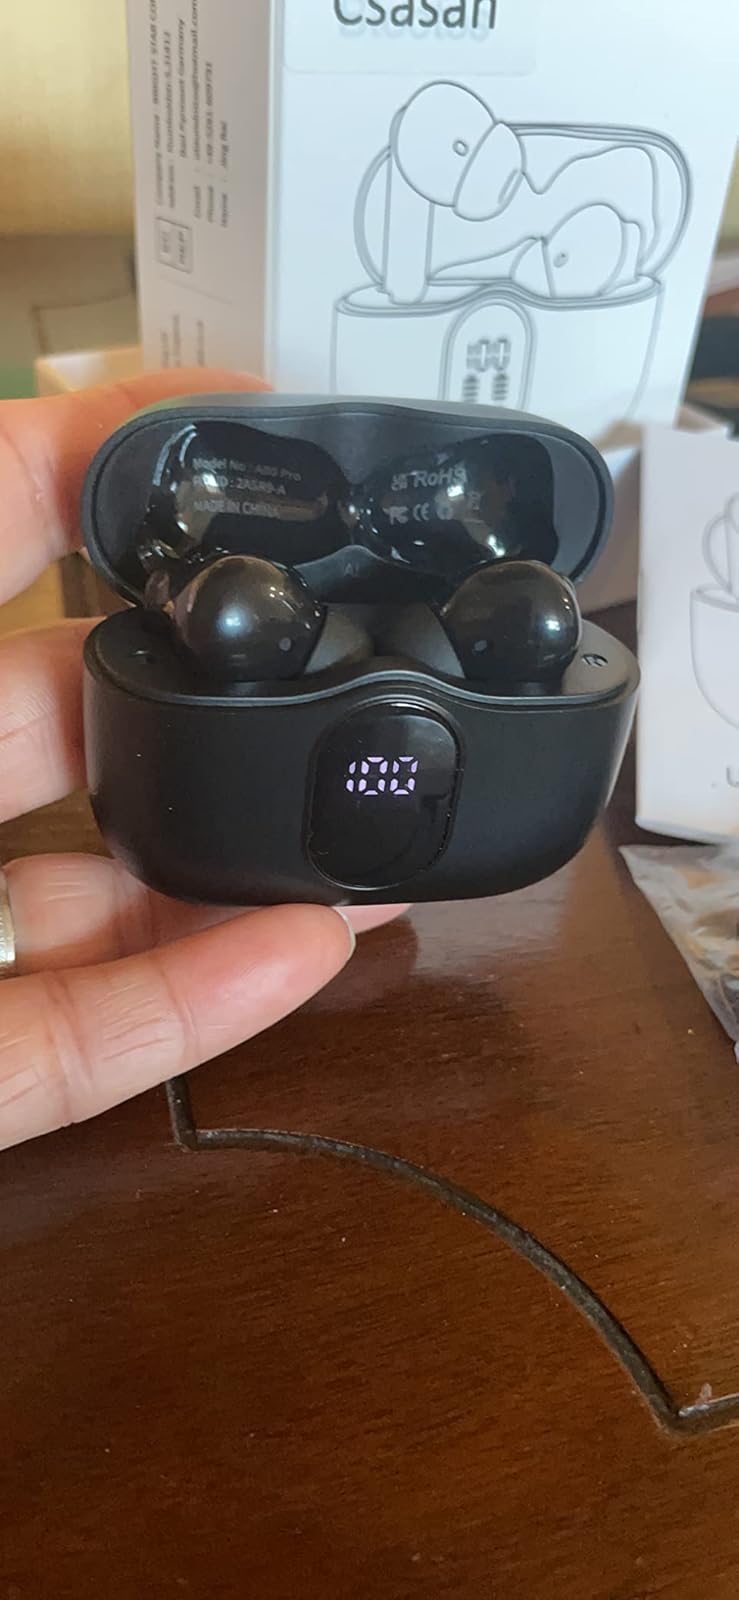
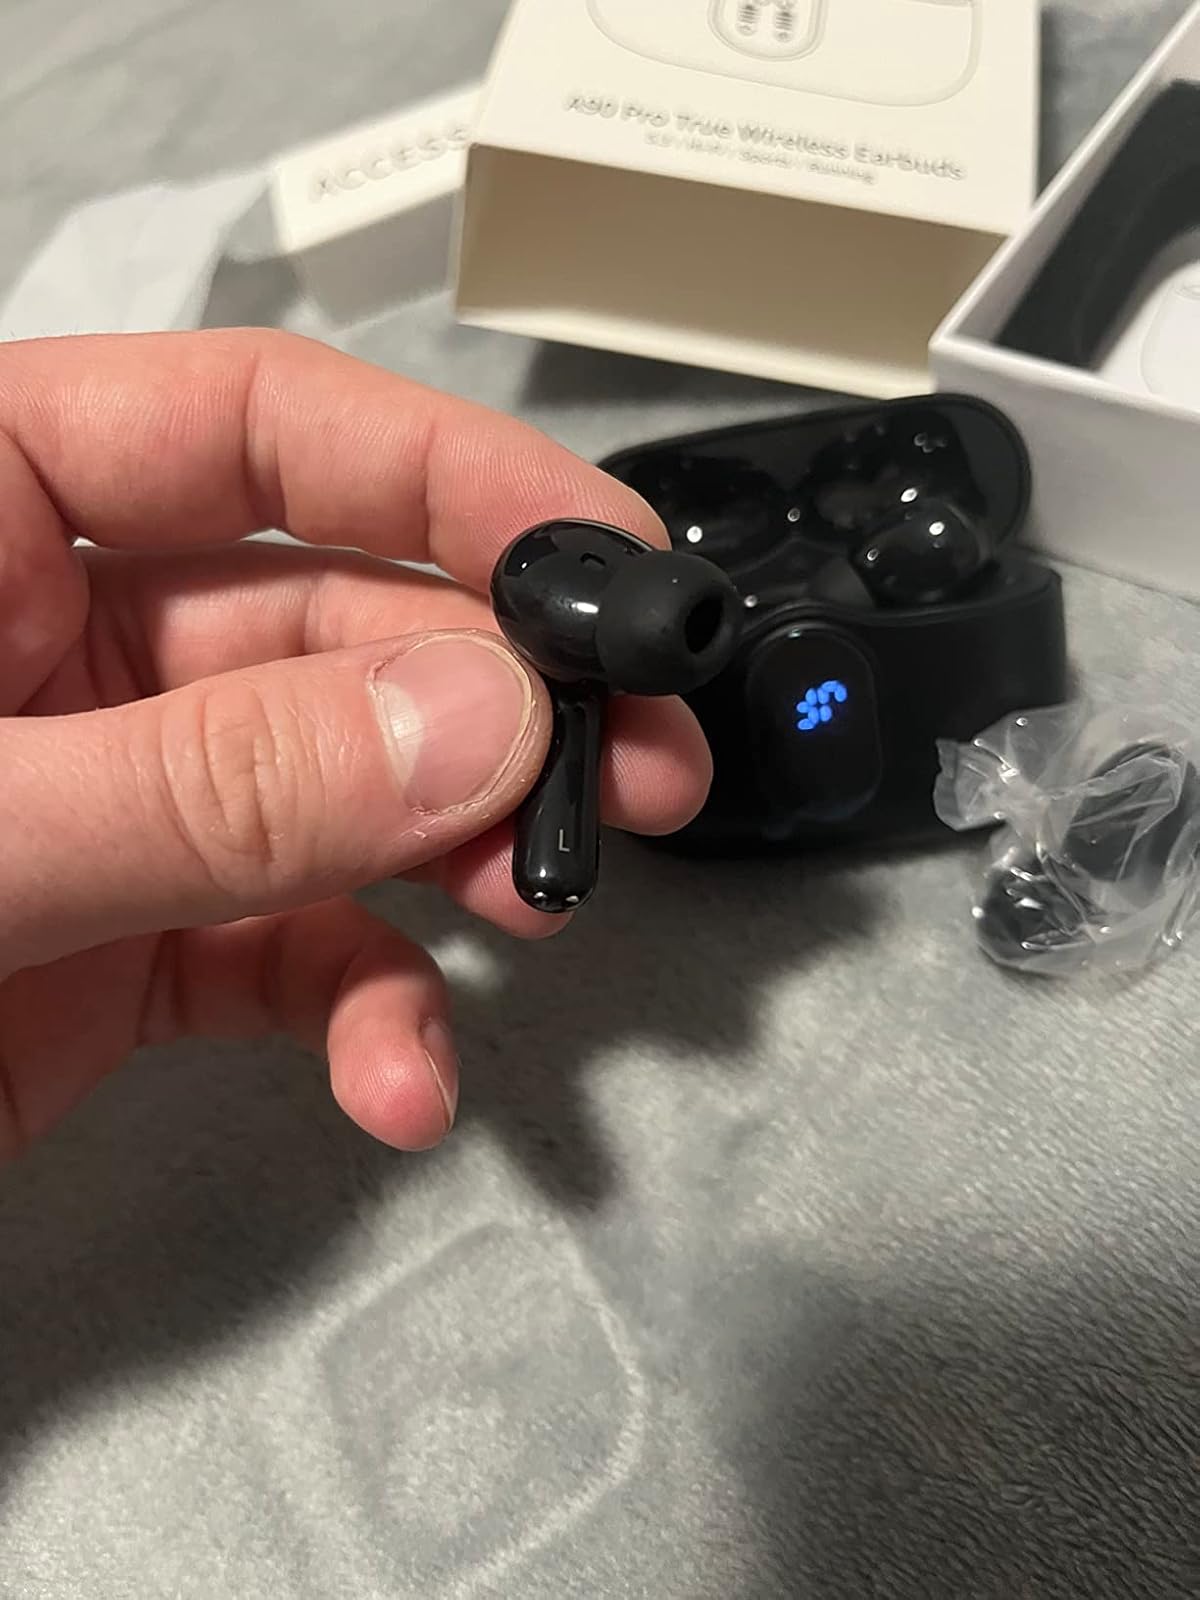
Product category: earbuds
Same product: yes